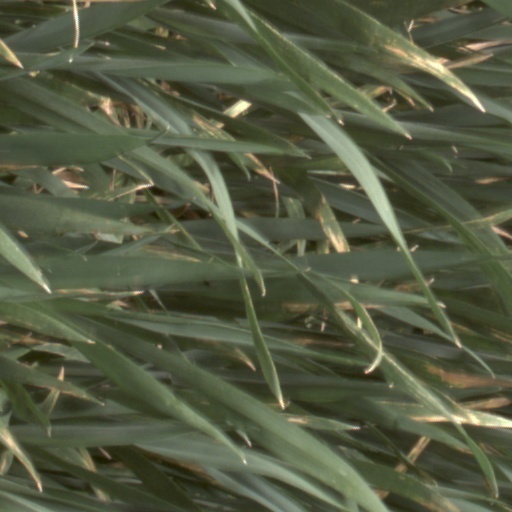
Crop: wheat